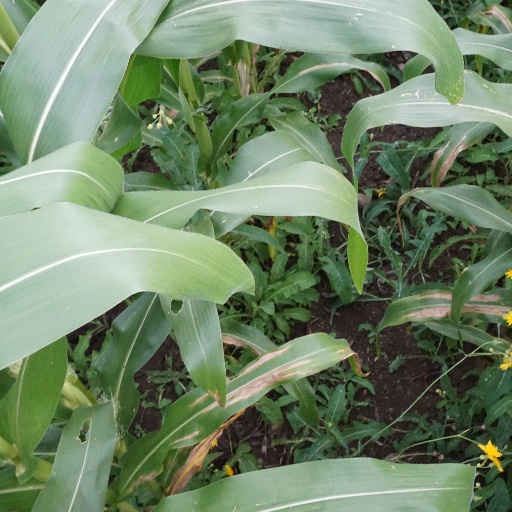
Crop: maize; corn